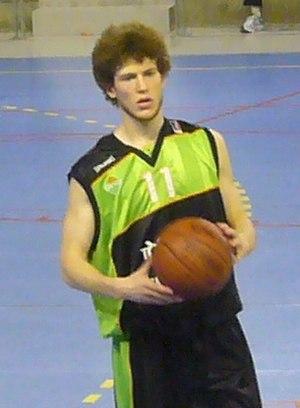
Antoine Eito, né le 6 avril 1988 à Barbezieux, est un joueur de basket-ball français. Il mesure 1,86 m et joue au poste de meneur ou d'arrière au Mans Sarthe Basket.
Le Cognac Charente Basket-ball est un club français de basket-ball évoluant en Nationale 2, basé à Cognac.